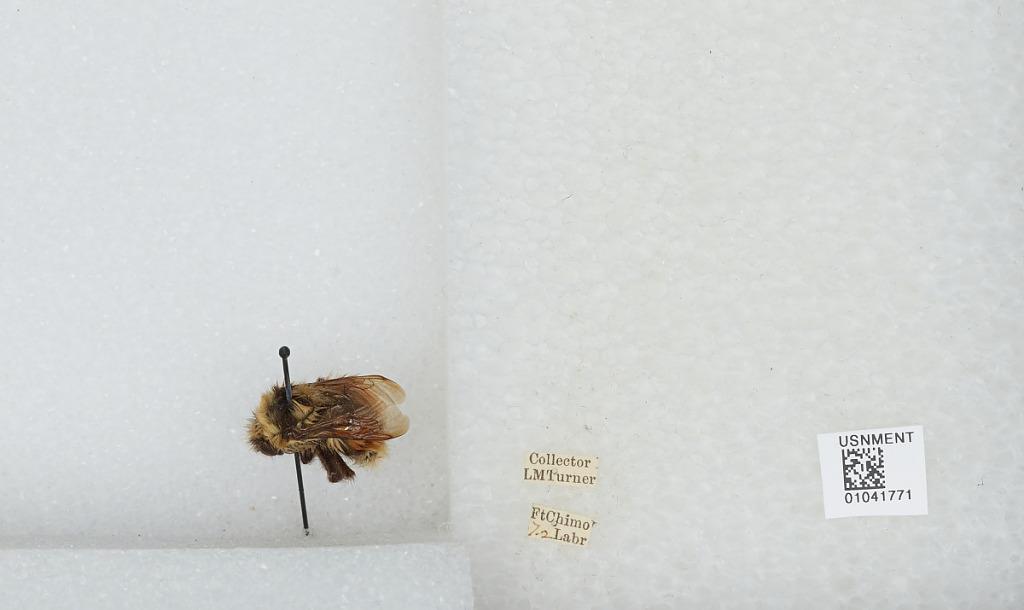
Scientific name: Bombus sp.
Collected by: L. Turner
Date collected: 1902-7-
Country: Canada
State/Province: Quebec
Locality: Kuujjuaq
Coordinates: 58.1067, -68.3986